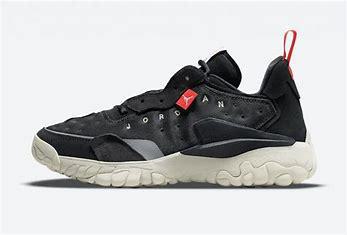
Brand: Jordan
Model: Delta 2